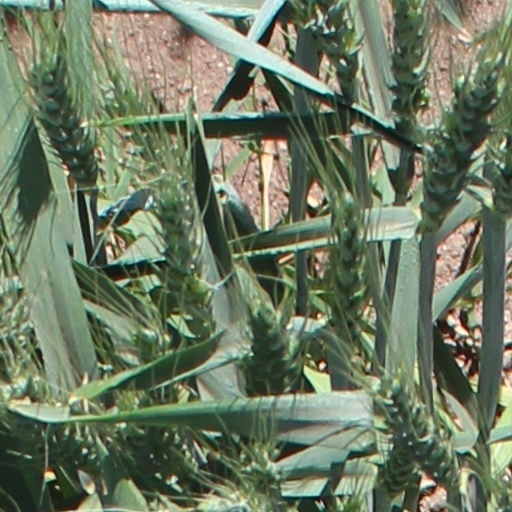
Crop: wheat